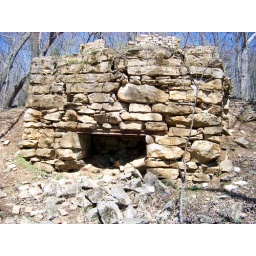
An old lime kiln still stands on a hill above the lake at Spring Mill State Park